Berlin

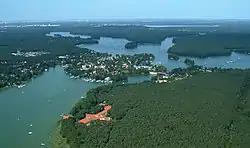
The outskirts of Berlin are covered with woodlands and numerous lakes.

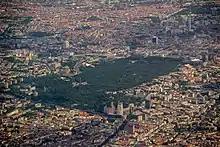
Aerial photo over central Berlin showing City West, Potsdamer Platz, Unter den Linden and Alexanderplatz

Berlin is in northeastern Germany, in an area of low-lying marshy woodlands with a mainly flat topography, part of the vast Northern European Plain which stretches all the way from northern France to western Russia. The "Berliner Urstromtal" (an ice age glacial valley), between the low Barnim Plateau to the north and the Teltow plateau to the south, was formed by meltwater flowing from ice sheets at the end of the last Weichselian glaciation. The Spree follows this valley now. In Spandau, a borough in the west of Berlin, the Spree empties into the river Havel, which flows from north to south through western Berlin. The course of the Havel is more like a chain of lakes, the largest being the Tegeler See and the Großer Wannsee. A series of lakes also feeds into the upper Spree, which flows through the Großer Müggelsee in eastern Berlin.